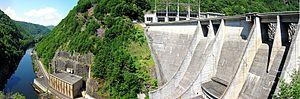
Le barrage de l'Aigle (Corrèze).
Le barrage de l’Aigle, dit « le barrage de la Résistance », fut construit pendant la Seconde Guerre mondiale.
Cette page présente l'aménagement hydroélectrique du bassin versant de la Dordogne.